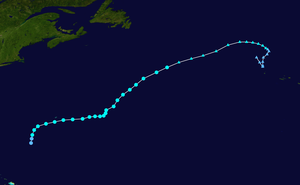
La tempête tropicale Harvey a été la 8ᵉ de la saison cyclonique 2005 dans le bassin de l'océan Atlantique. Le nom Harvey avait déjà été utilisé en 1981, 1993 et 1999.